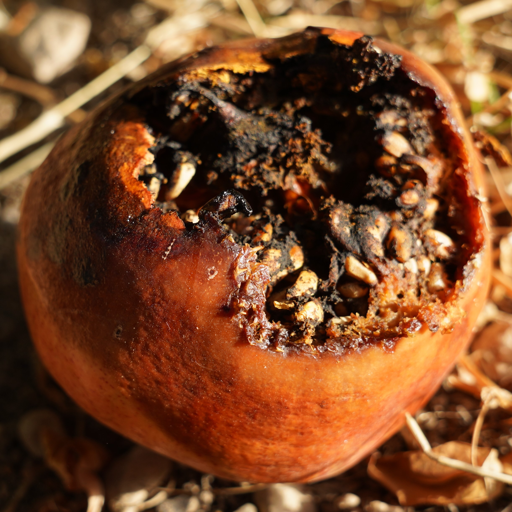
Label: Colletotrichum spp